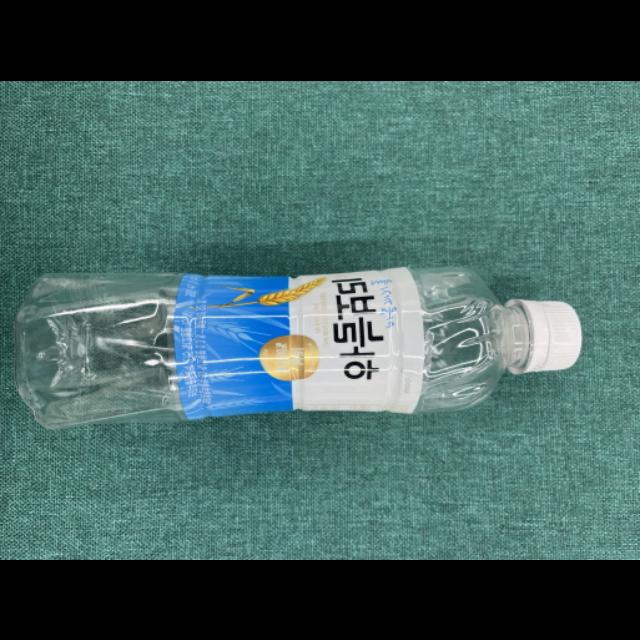
Label: bottles